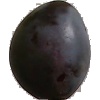
Label: Plum 3